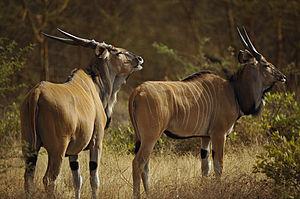
L'éland de derby ou encore éland géant est une espèce d'antilopes, considérée comme la plus grande d'Afrique.